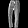
Label: Trouser